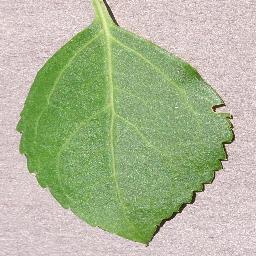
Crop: cherry
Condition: (including_sour)_healthy